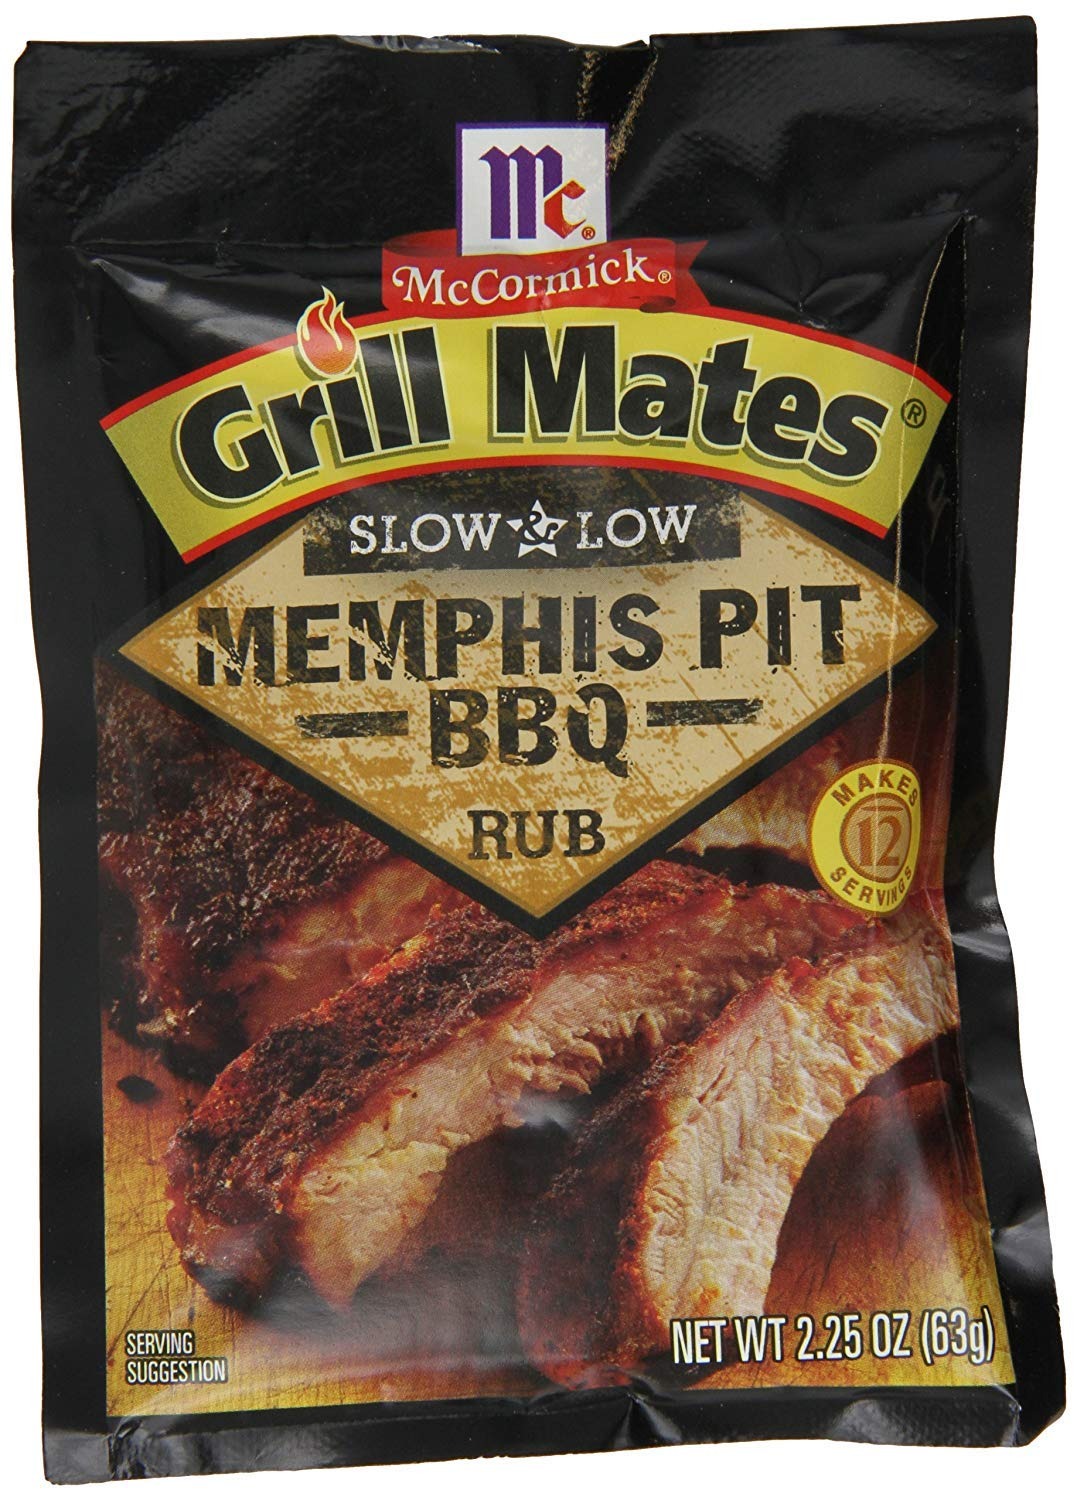
Item Name: McCormick Grill Mates Slow & Low Memphis Pit Bbq, 2.25 oz (Pack of 12)
Value: 12.0
Unit: Count

Price: 1.41